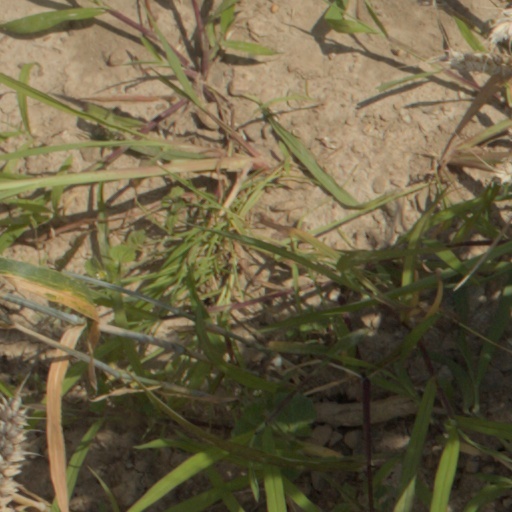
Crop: wheat